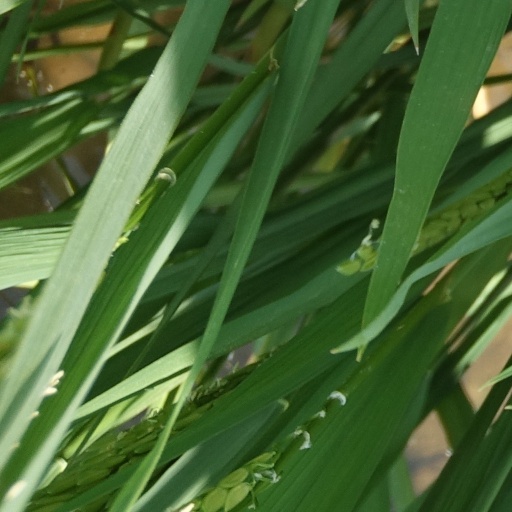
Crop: rice